Barton S. Alexander

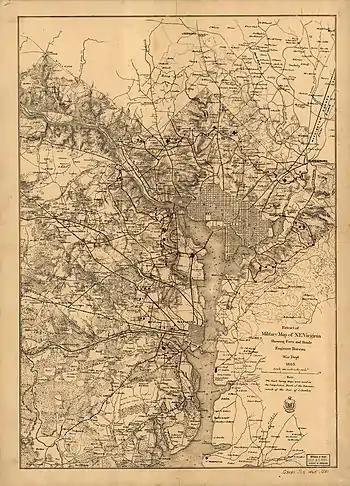
The enormous complex of defenses that protected Washington, D.C., in 1865 made that city one of the most heavily defended locations in the world.

In August 1863, as part of his duties as aide-de-camp to General Barnard, Alexander was named as a member of a board of military officers who would examine the defenses of Washington and suggest improvements as needed. The board, created by the Secretary of War, Edwin M. Stanton, was designed to replace a civilian board that he had created in 1862. In a November 1863 meeting, this board recommended final allotments of guns and ammunition for the forts protecting Washington, D.C., thus establishing the number of guns that would be in place during the Battle of Fort Stevens eight months later.